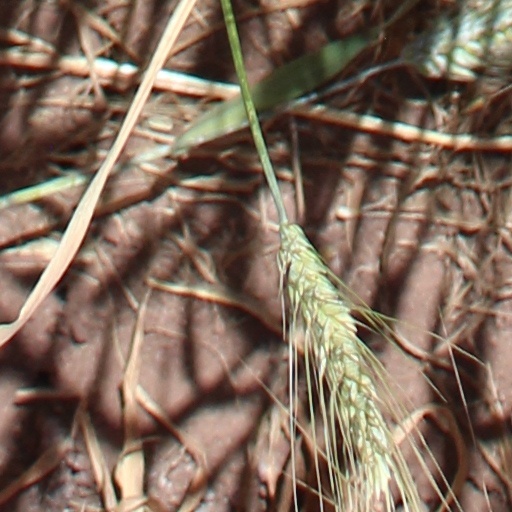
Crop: wheat